Sky position (RA, Dec in degrees): 182.82, 30.692
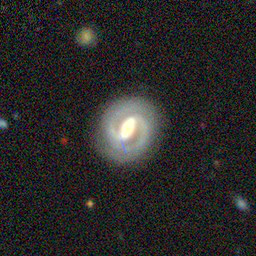
Galaxy morphology: Barred Spiral Galaxies